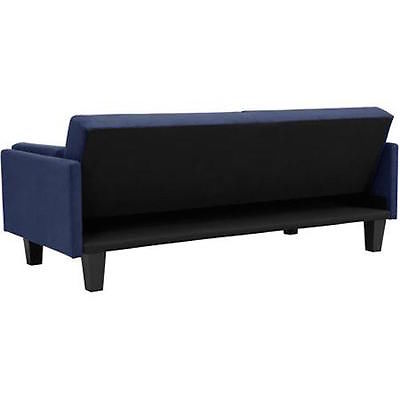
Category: sofa